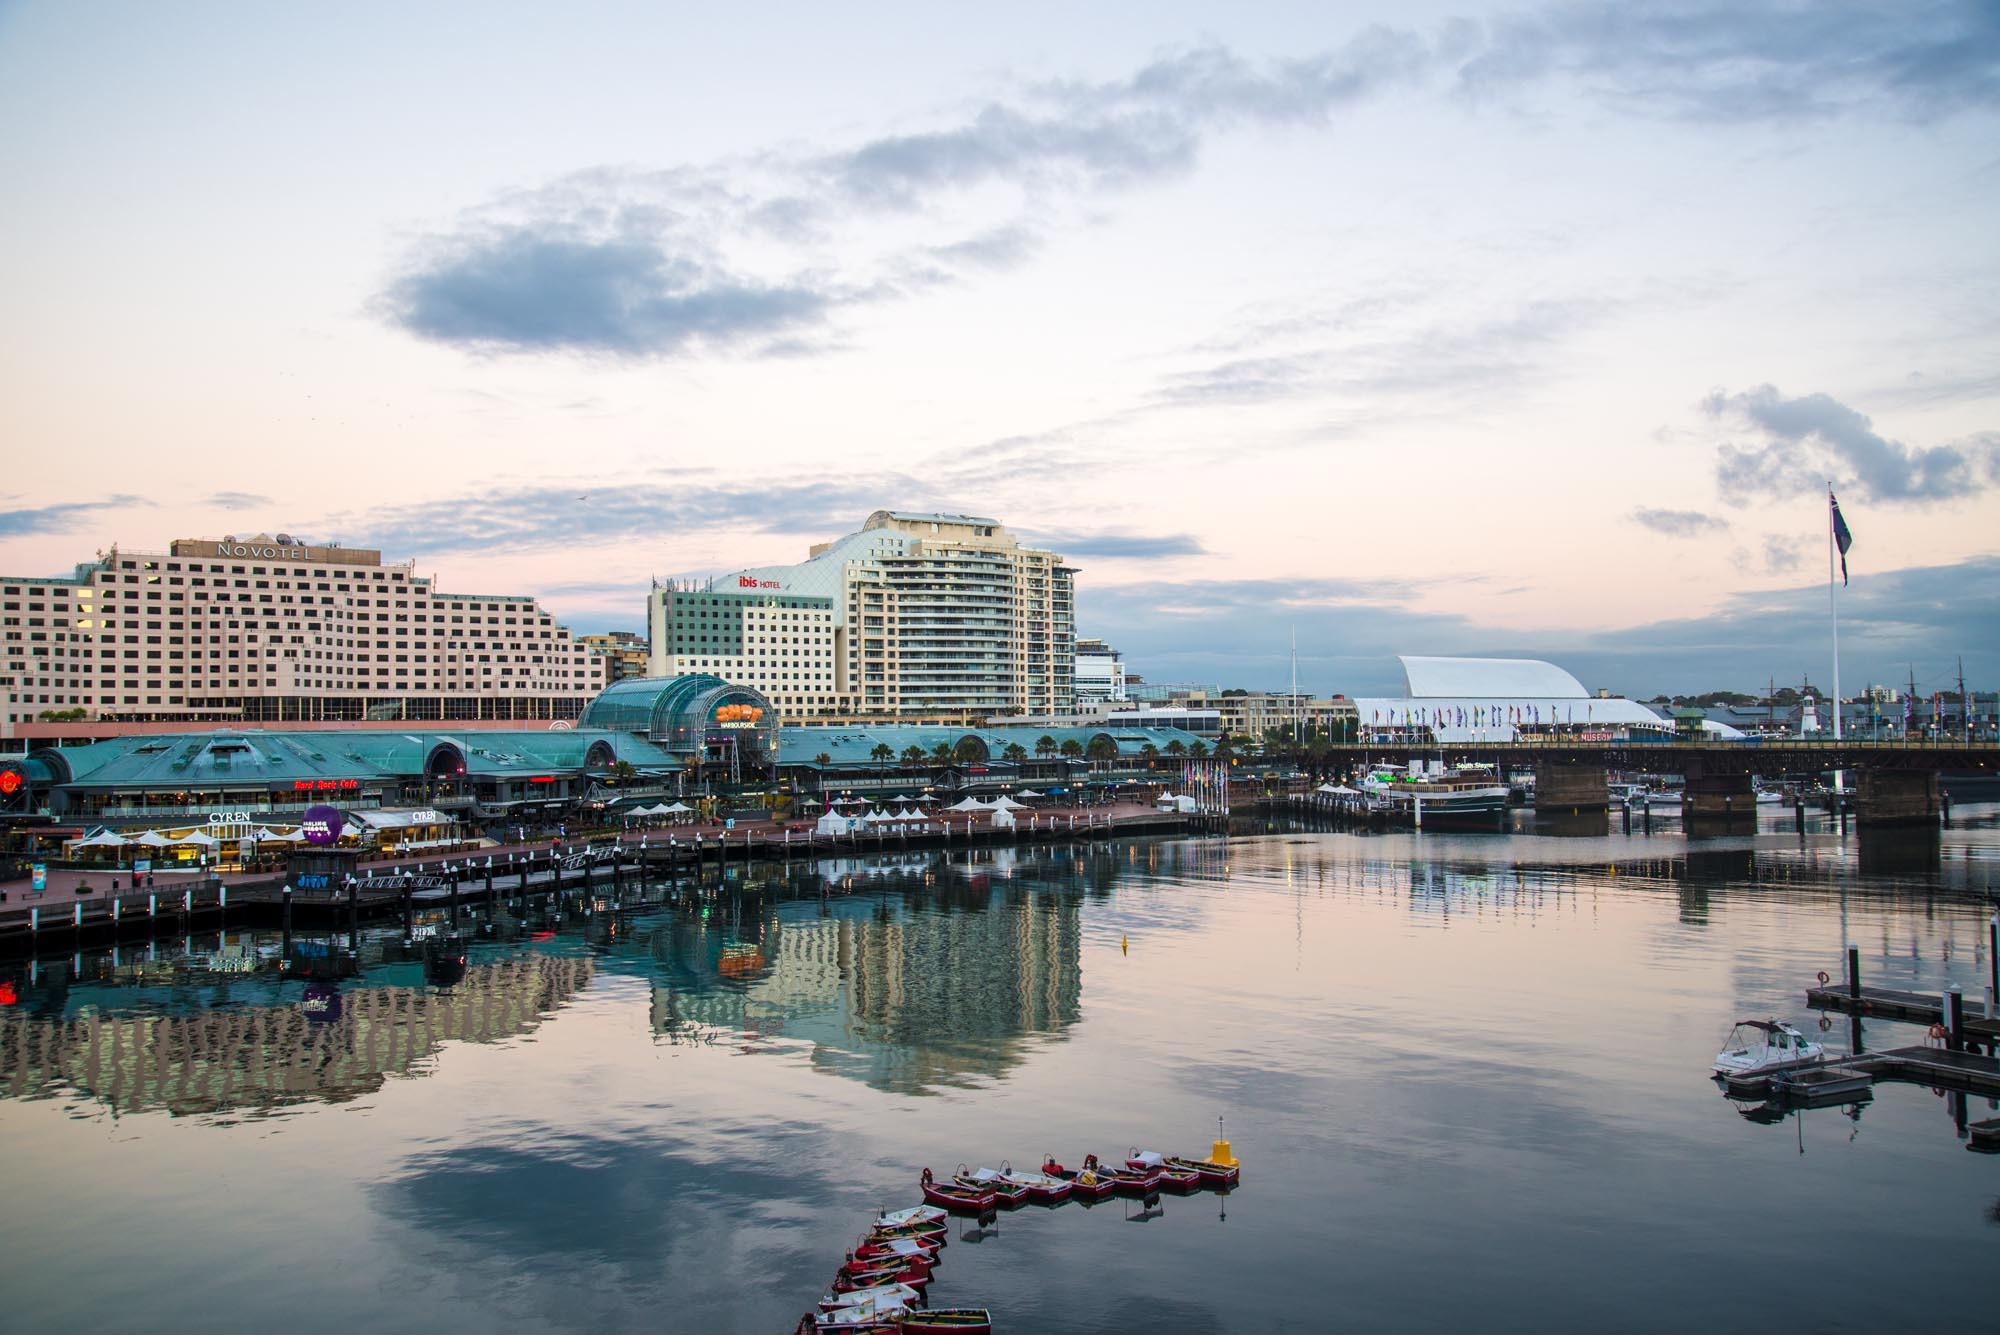
sea, water, dock, skyline, morning, dawn, city, skyscraper, river, cityscape, downtown, dusk, evening, reflection, vehicle, sydney, bay, harbor, harbour, marina, port, waterway, australia, buildings, darling, casino, urban area